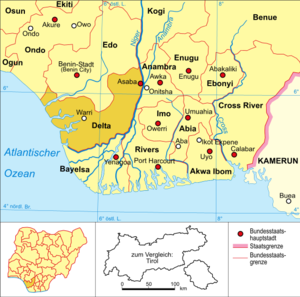
Asaba
Asaba ligger i den nordlige del af delstaten Delta
Asaba er en by i det sydlige Nigeria, beliggende på den vestlige side af floden Niger, over for den større by Onitsha. Den er administrativ hovedstad for delstaten Delta og har omkring 149.600 indbyggere.